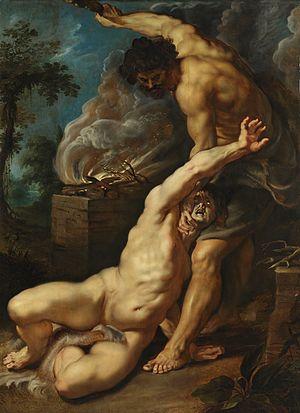
Caïn est un personnage du Livre de la Genèse et du Coran. Selon ces textes, Caïn, fils aîné d'Adam et Ève, tue son frère cadet Abel. Caïn est ainsi, pour le Livre saint, le premier meurtrier de l'humanité, que Dieu condamne ensuite à l'exil. Le mythe de Caïn a donné lieu à de nombreuses interprétations, théologiques, mais aussi artistiques, psychanalytiques, anthropologiques, etc.
Le caravagisme, ou école caravagesque, est un courant pictural de la première moitié du XVIIᵉ siècle.
Leopold von Sacher-Masoch, né le 27 janvier 1836 à Lemberg en royaume de Galicie et de Lodomérie et mort le 9 mars 1895 à Lindheim, est un historien et écrivain journaliste. Le mot masochisme est formé à partir de son nom.